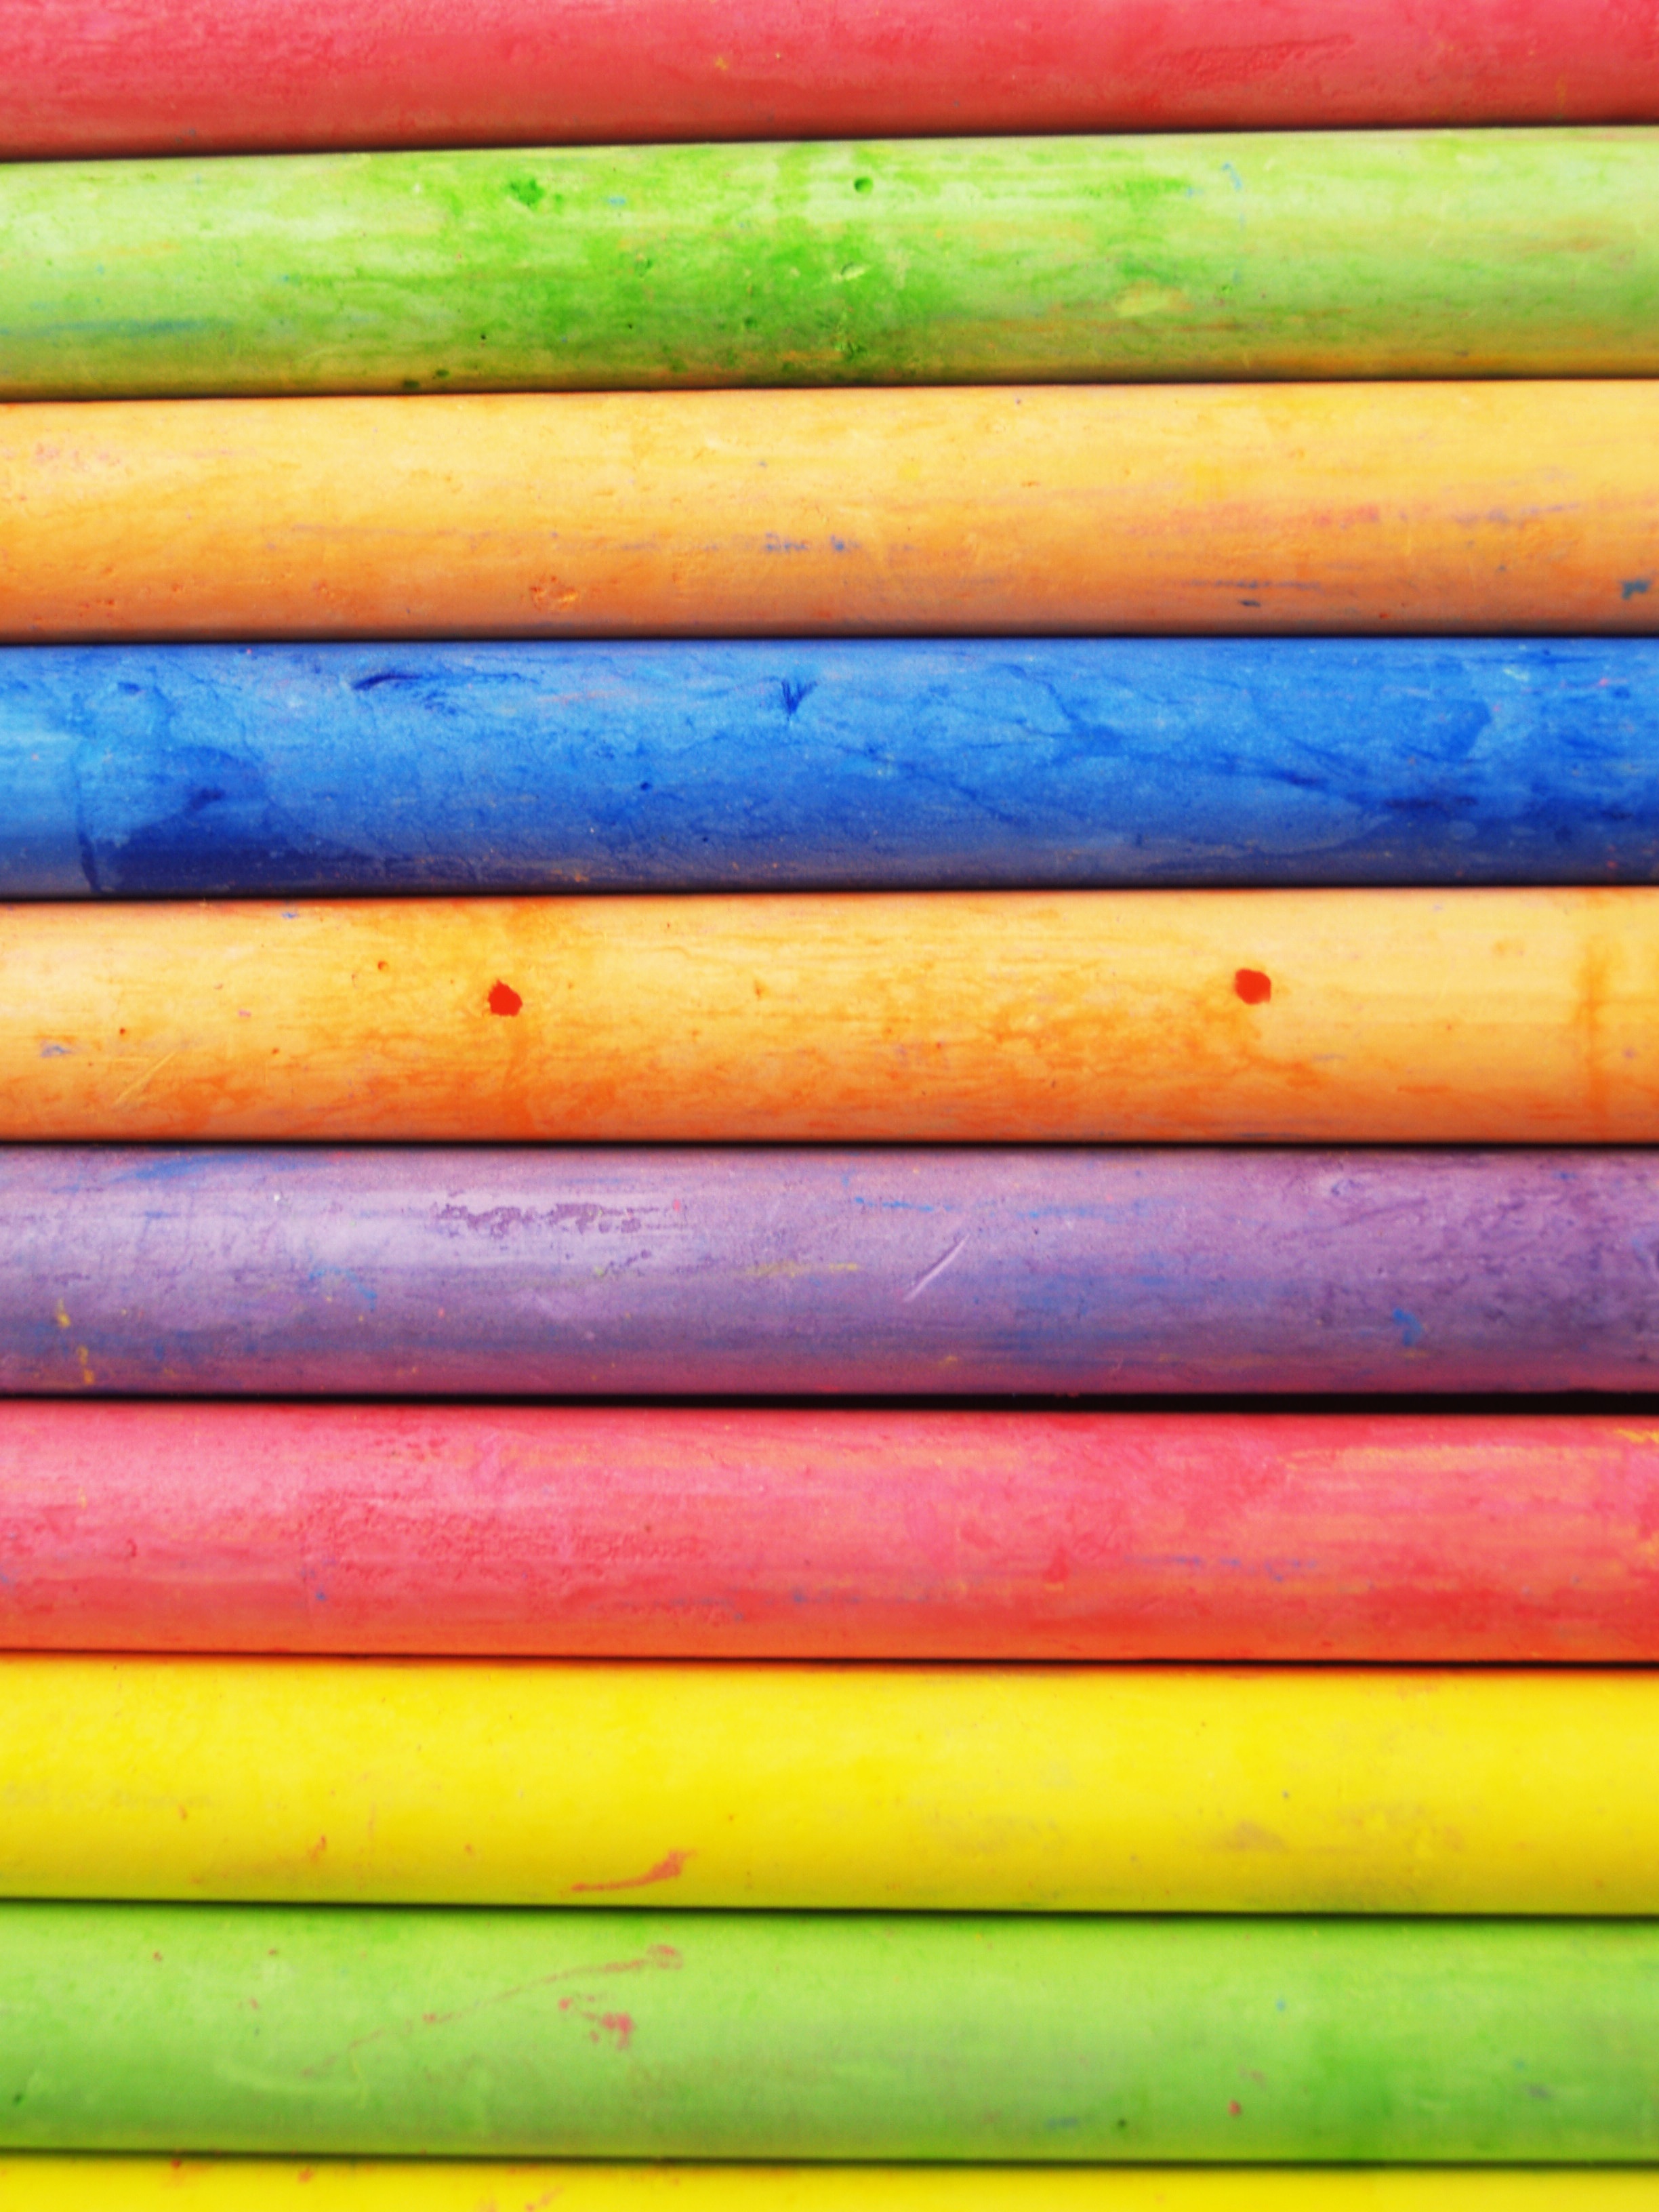
pencil, board, ground, leaf, orange, line, green, red, color, blackboard, frame, student, paint, blue, yellow, pink, material, education, type, rainbow, background, drawing, chalk, school, first, teacher, silly, cue stick